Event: Nepal Earthquake
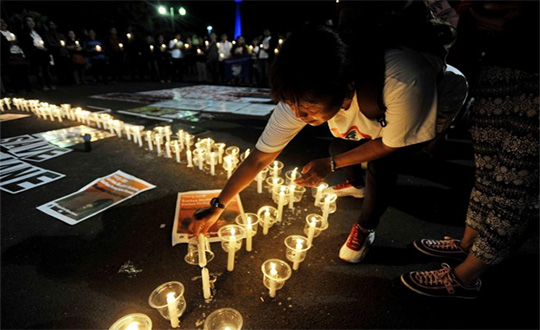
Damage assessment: no_damage